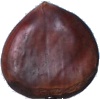
Label: Chestnut 1